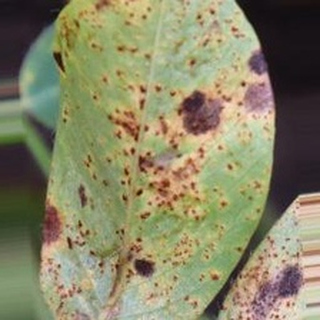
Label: groundnut_rust